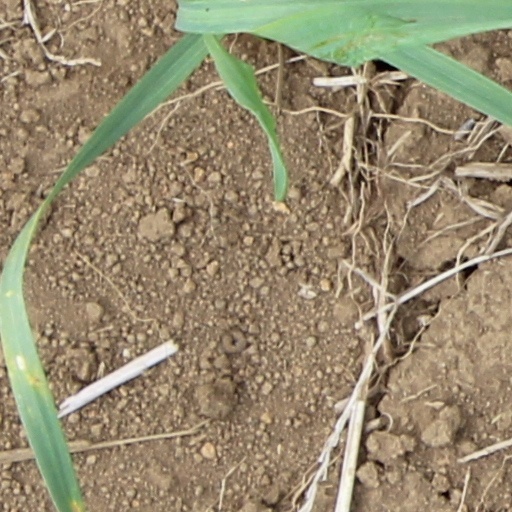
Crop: wheat